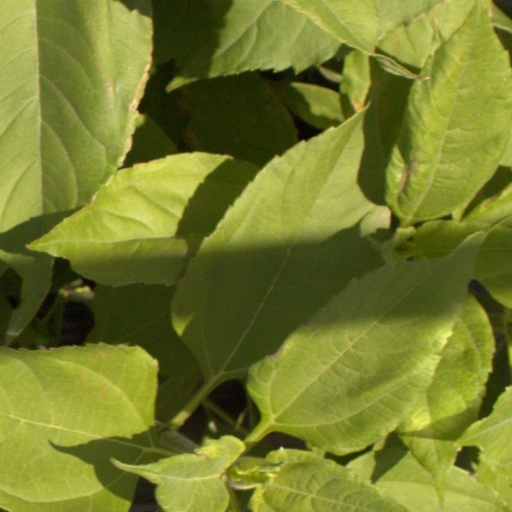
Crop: Jerusalem artichoke